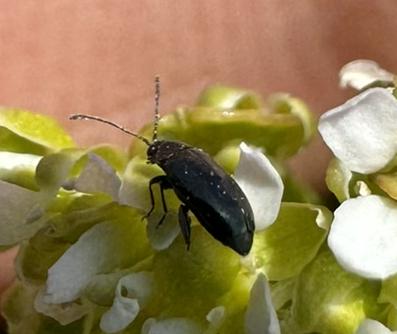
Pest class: crucifer_flea_beetle